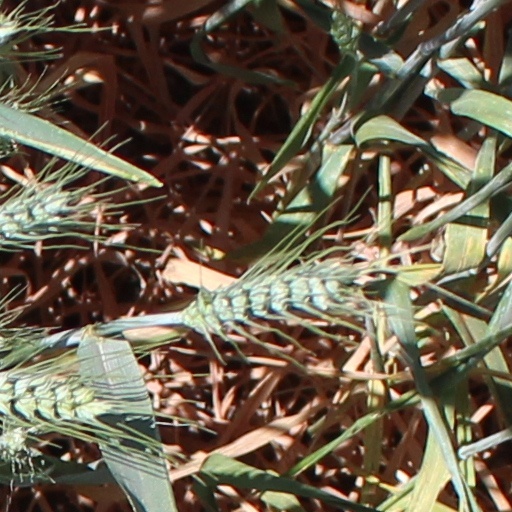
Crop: wheat